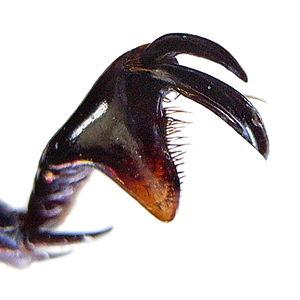
Hydrophilus piceus, le grand hydrophile ou hydrophile brun, est une espèce d'insectes coléoptères de la famille des Hydrophilidae, de la sous-famille des Hydrophilinae.